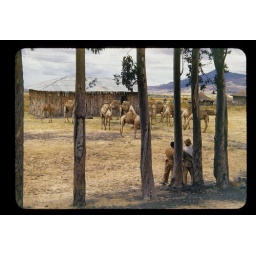
Akaki train station, two men at row of trees watching camels in front of stockade building with tin roof